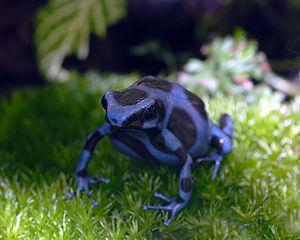
Dendrobates auratus est une espèce d'amphibiens de la famille des Dendrobatidae.